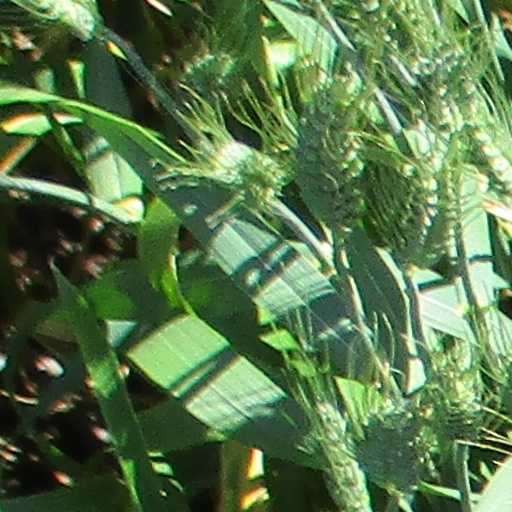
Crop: wheat